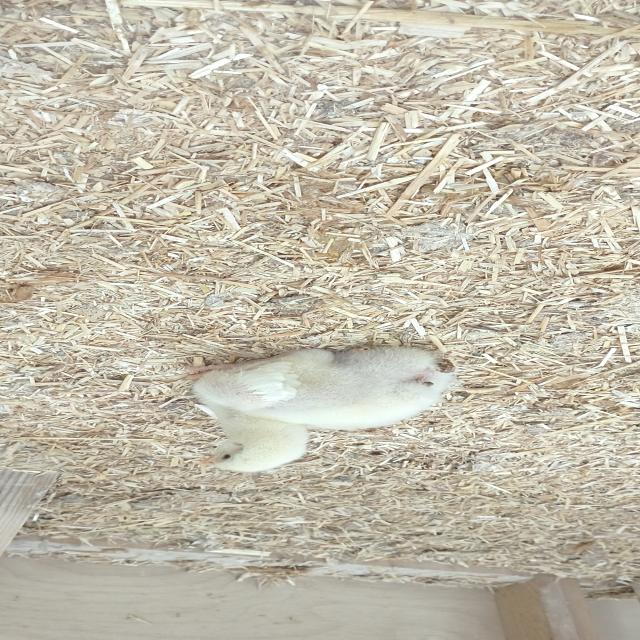
Weight: 225 g